Carl Hertel

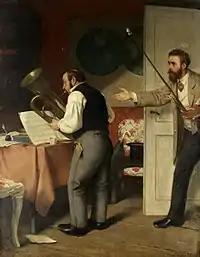
The Musicians (The Artist, Interrupted)

Carl Conrad Julius Hertel (17 October 1837, Breslau – 10 March 1895, Düsseldorf) was a German genre painter, associated with the Düsseldorfer Malerschule.